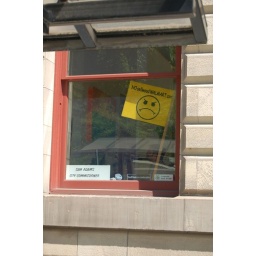
No Walmart! A sign in the window of the Portland City Comissioner